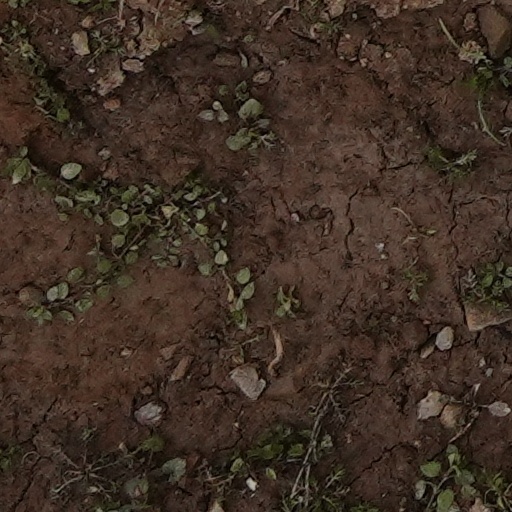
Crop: wheat